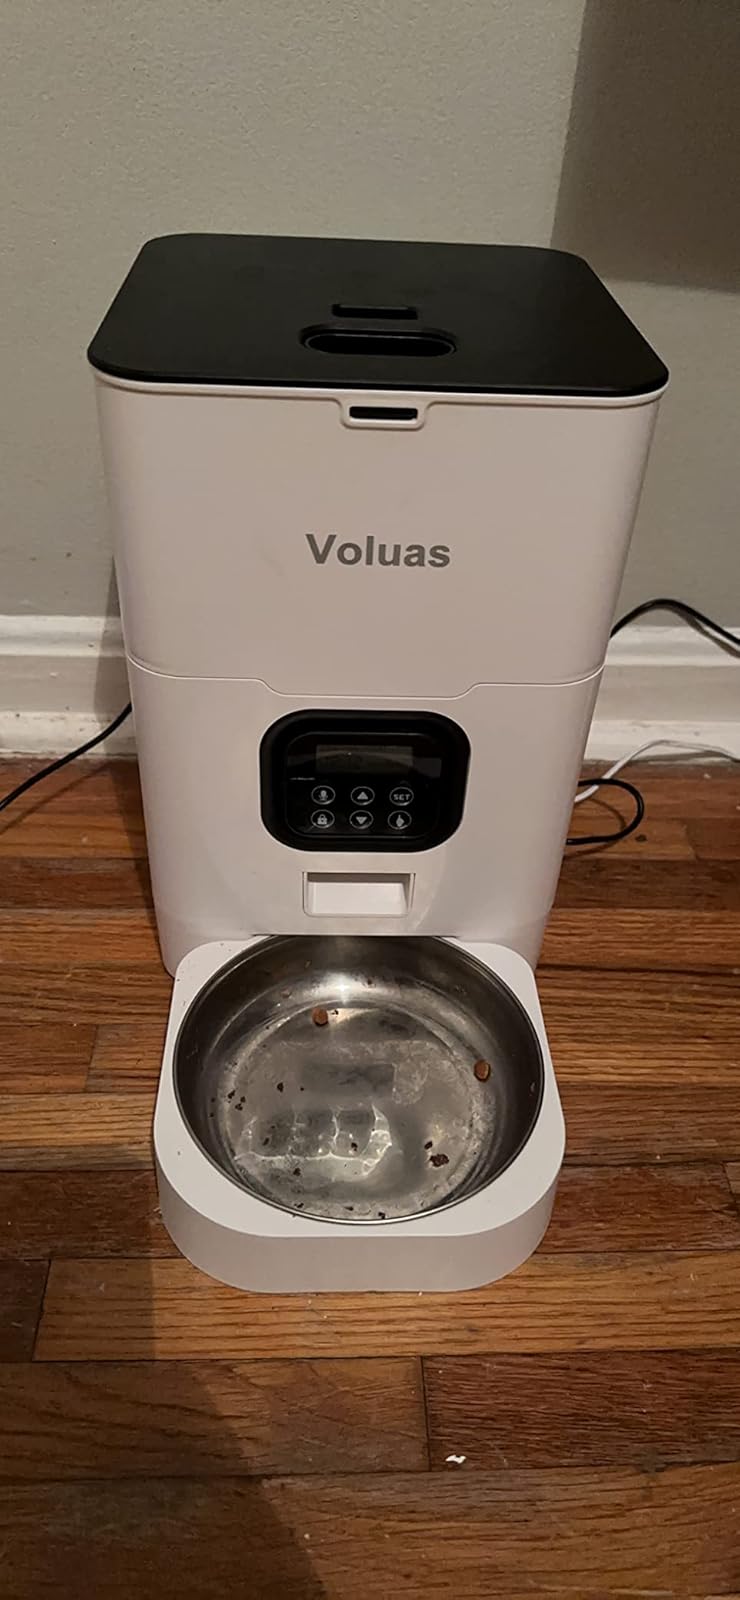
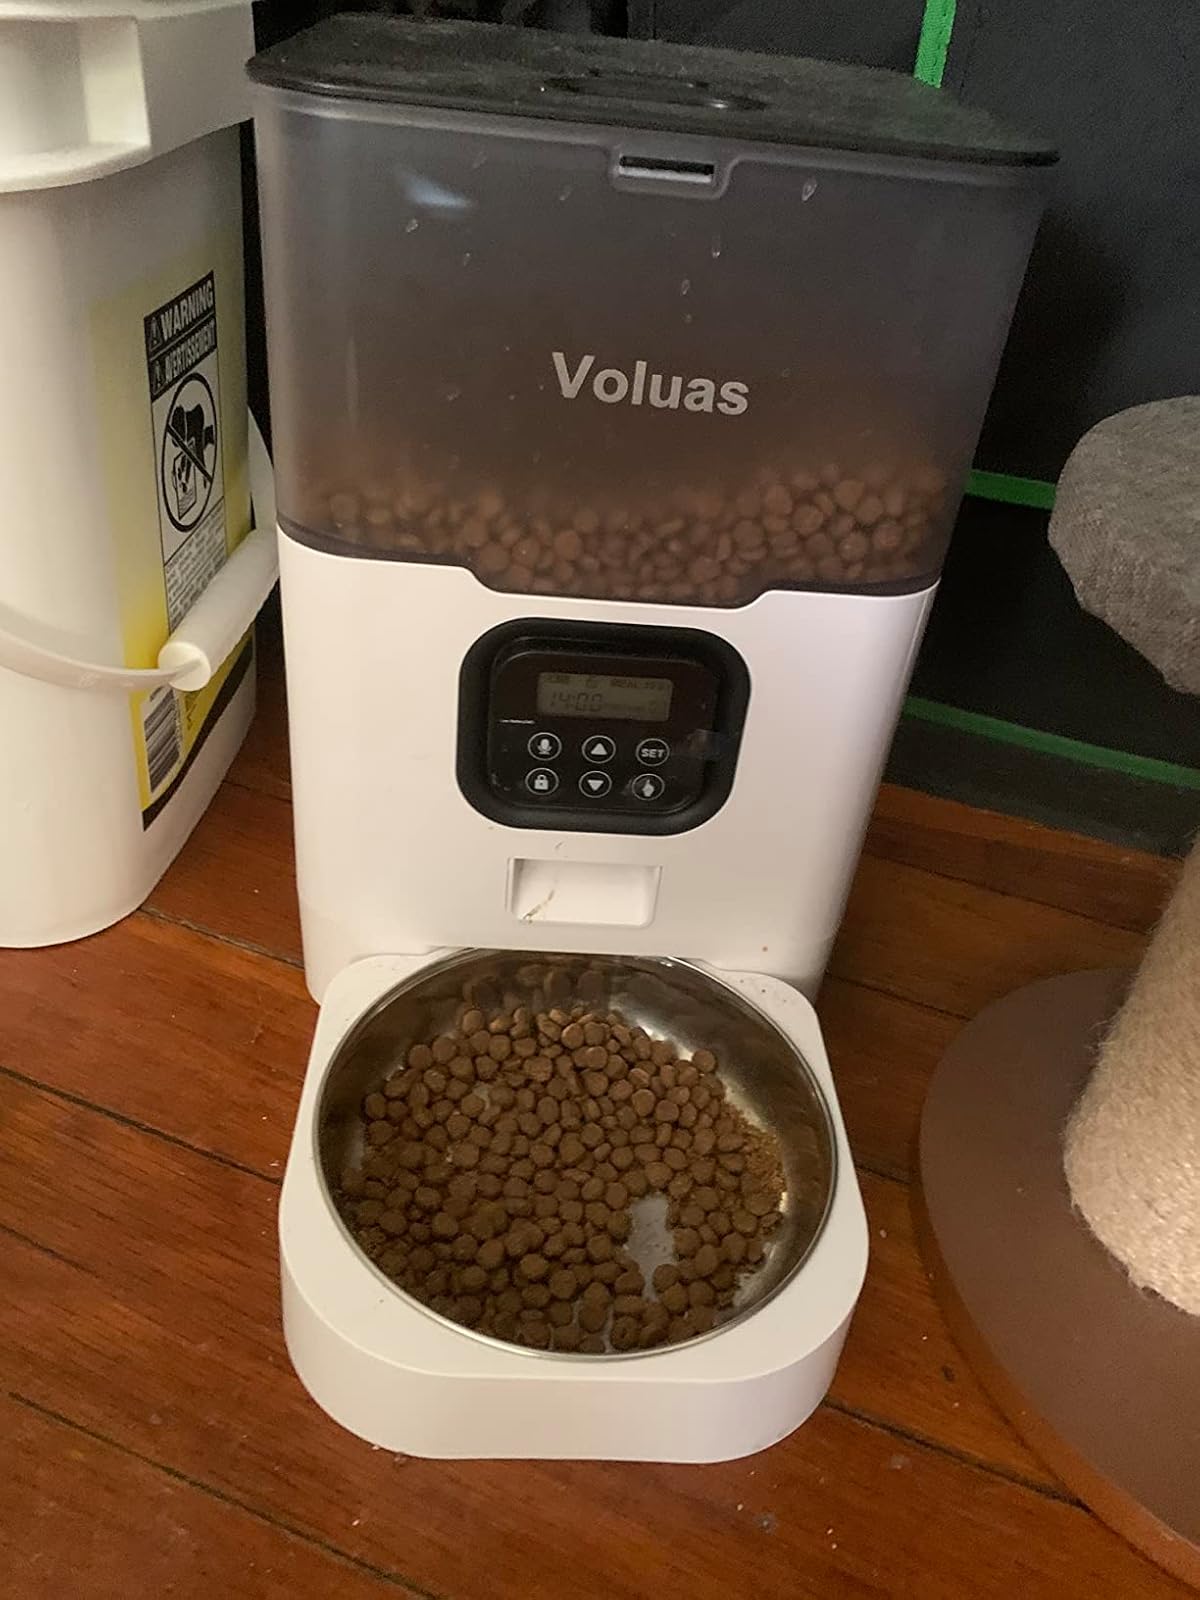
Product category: items_feeder
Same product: no